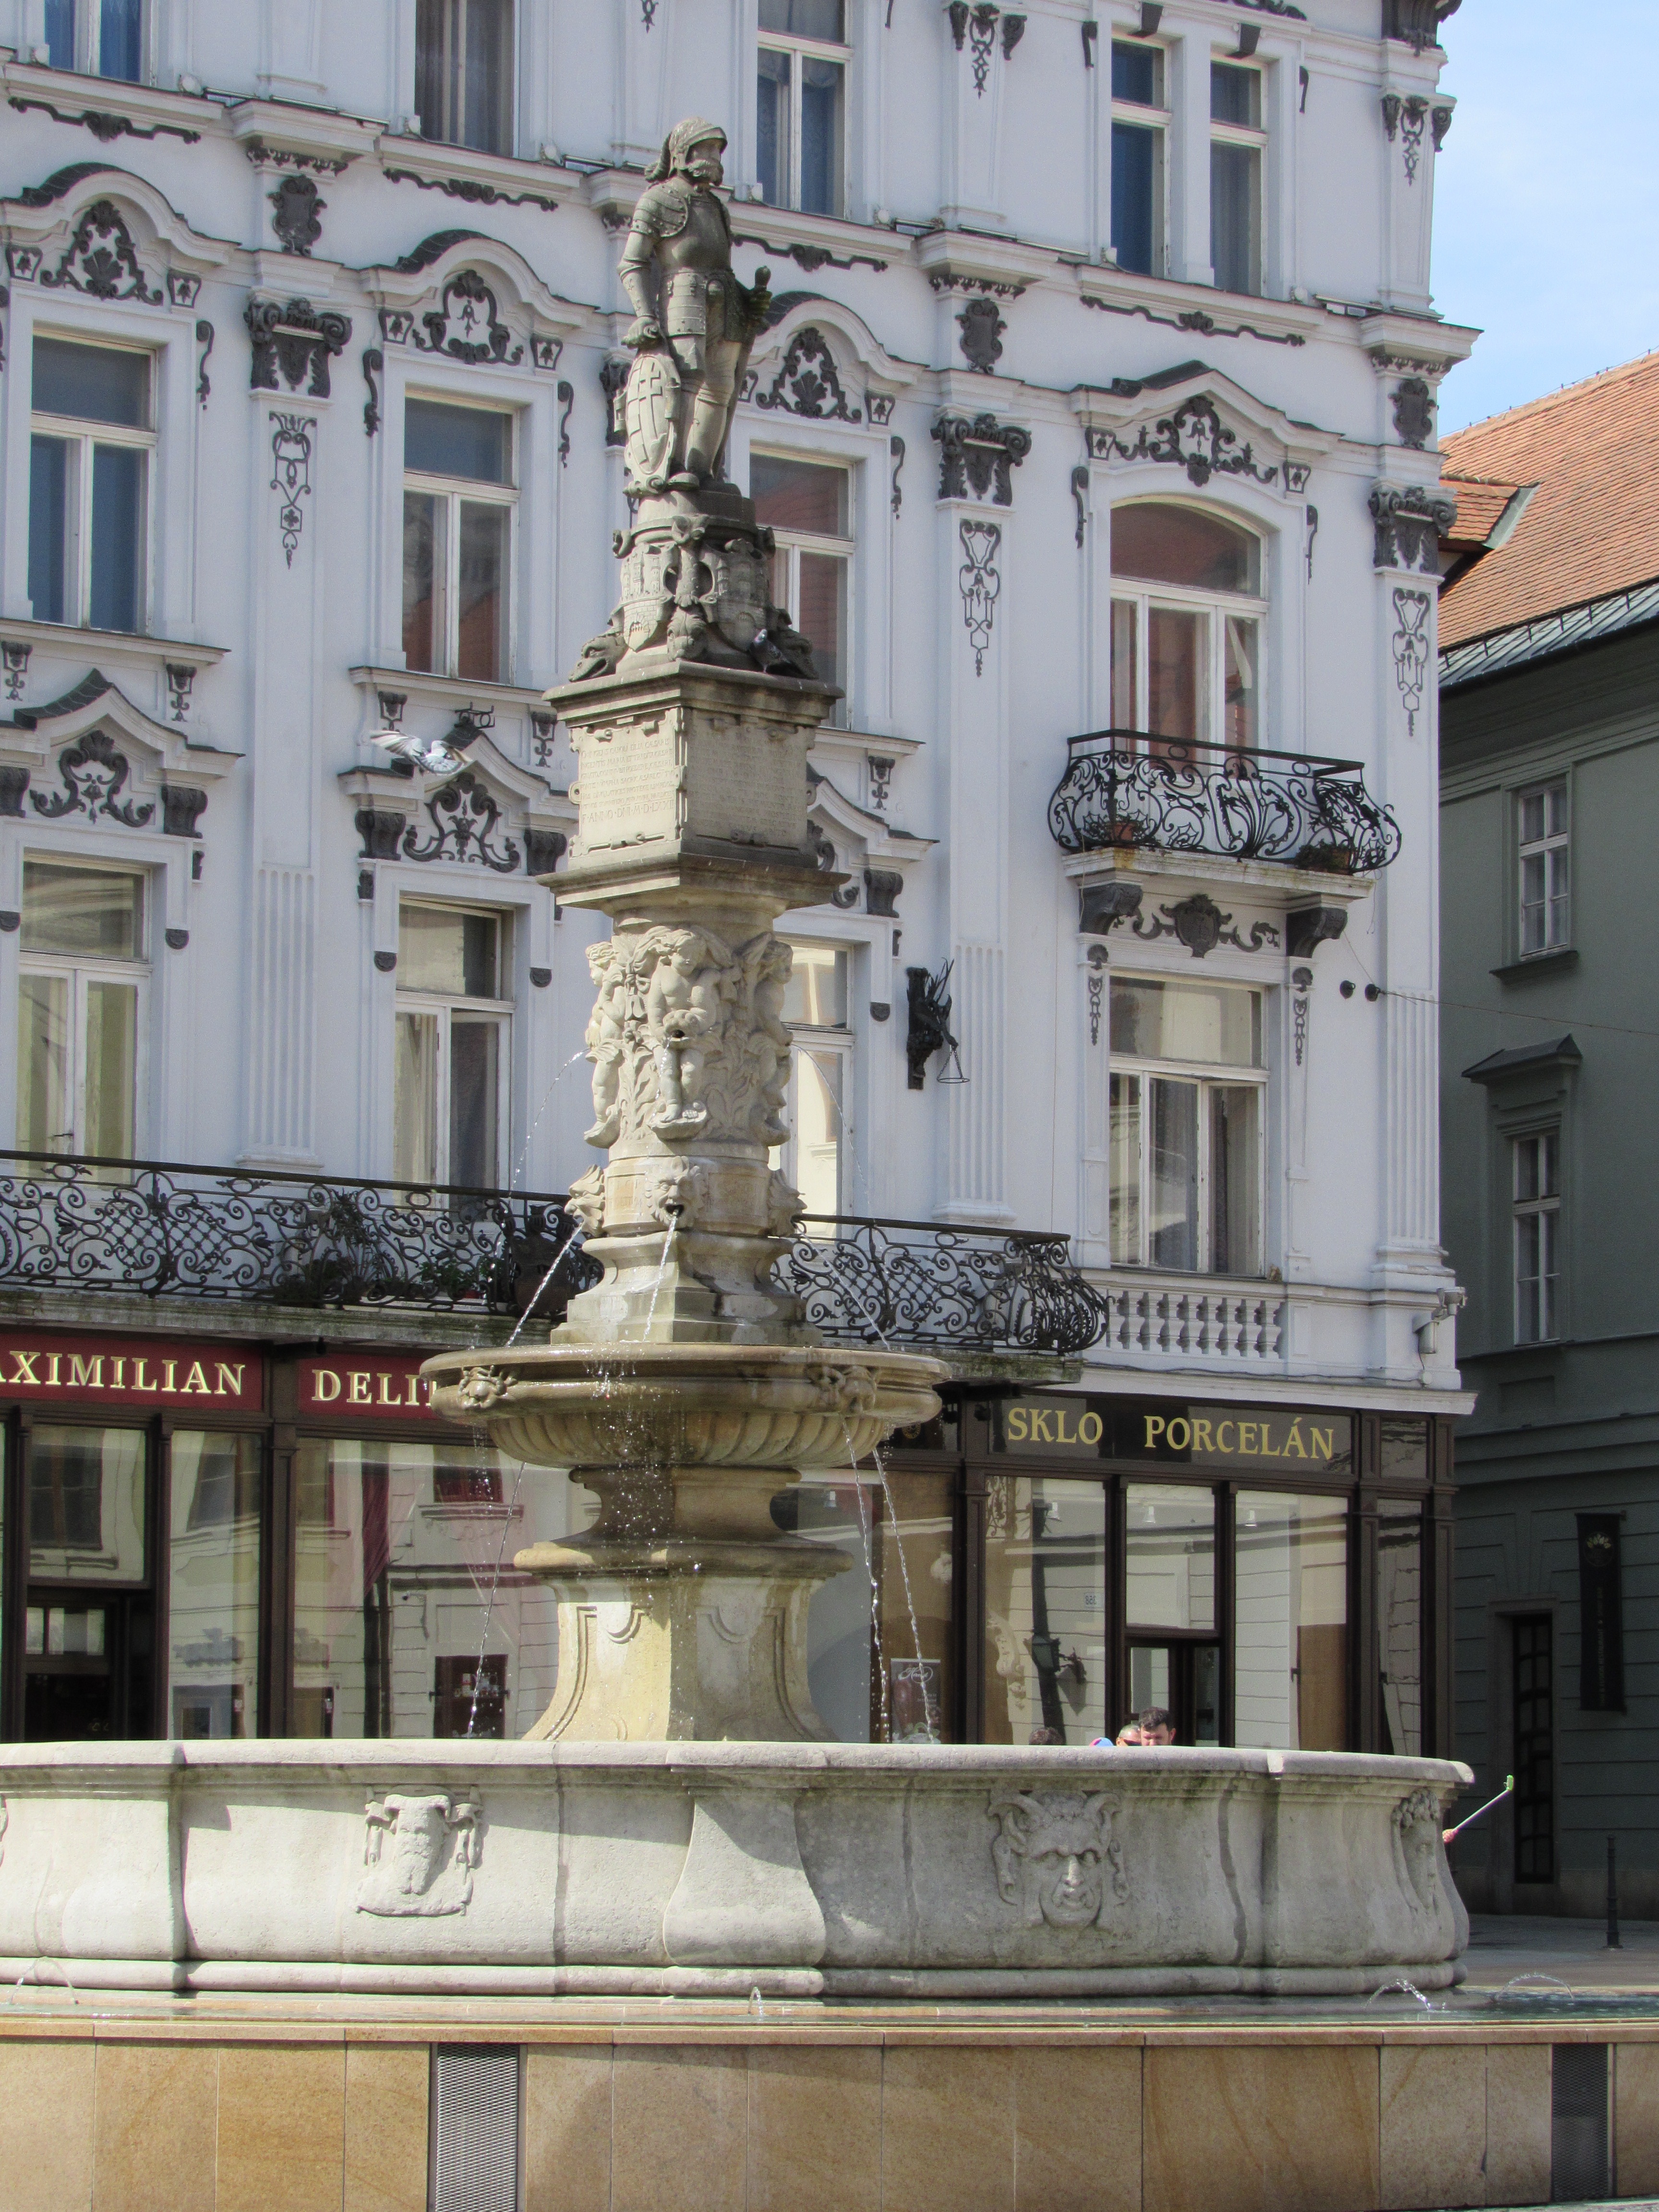
architecture, structure, building, palace, monument, downtown, statue, column, plaza, landmark, facade, center, water feature, bratislava, slovakia